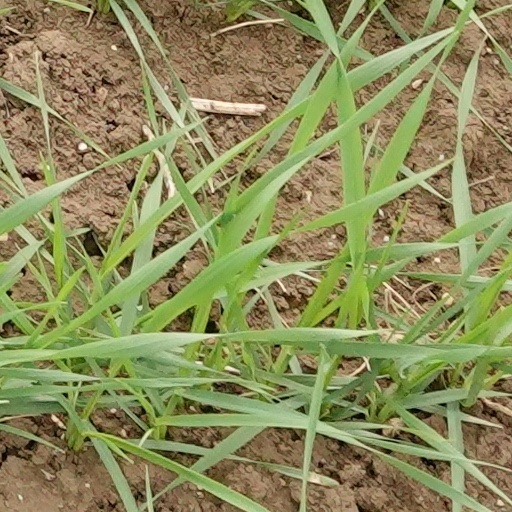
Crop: wheat